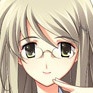
Portrait style: Anime Portrait